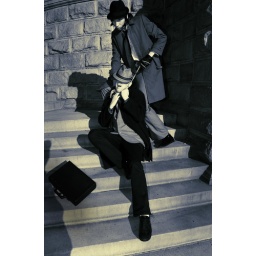
This is what happens when you wear white socks with black shoes in this town.